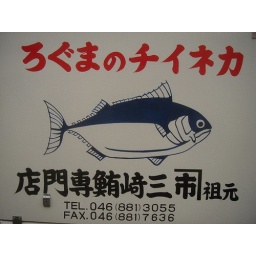
fish market's truck runs in Miura Peninsula, japan;  outskirt peninsula of tokyo is famous for its huge tuna-landing port.